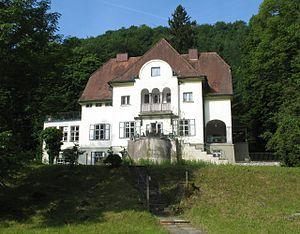
Dunkelsteinerwald est une commune autrichienne du district de Melk en Basse-Autriche.
Un pavillon de chasse est un bâtiment voué à la vénerie édifié dans les domaines dans lesquels des chasses ont lieu régulièrement. L'histoire des pavillons de chasse est une composante de l'histoire de la vénerie et des chasses à courre, en fonction de leur rôle croissant dans le confort des temps de repos ou de rendez-vous, et plus largement dans l'intendance de la chasse. Les pavillons de chasse sont parfois dénommés « Rendez-vous de chasse ».